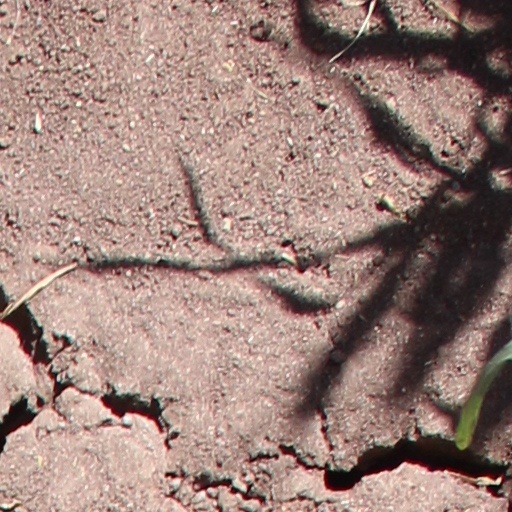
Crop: wheat